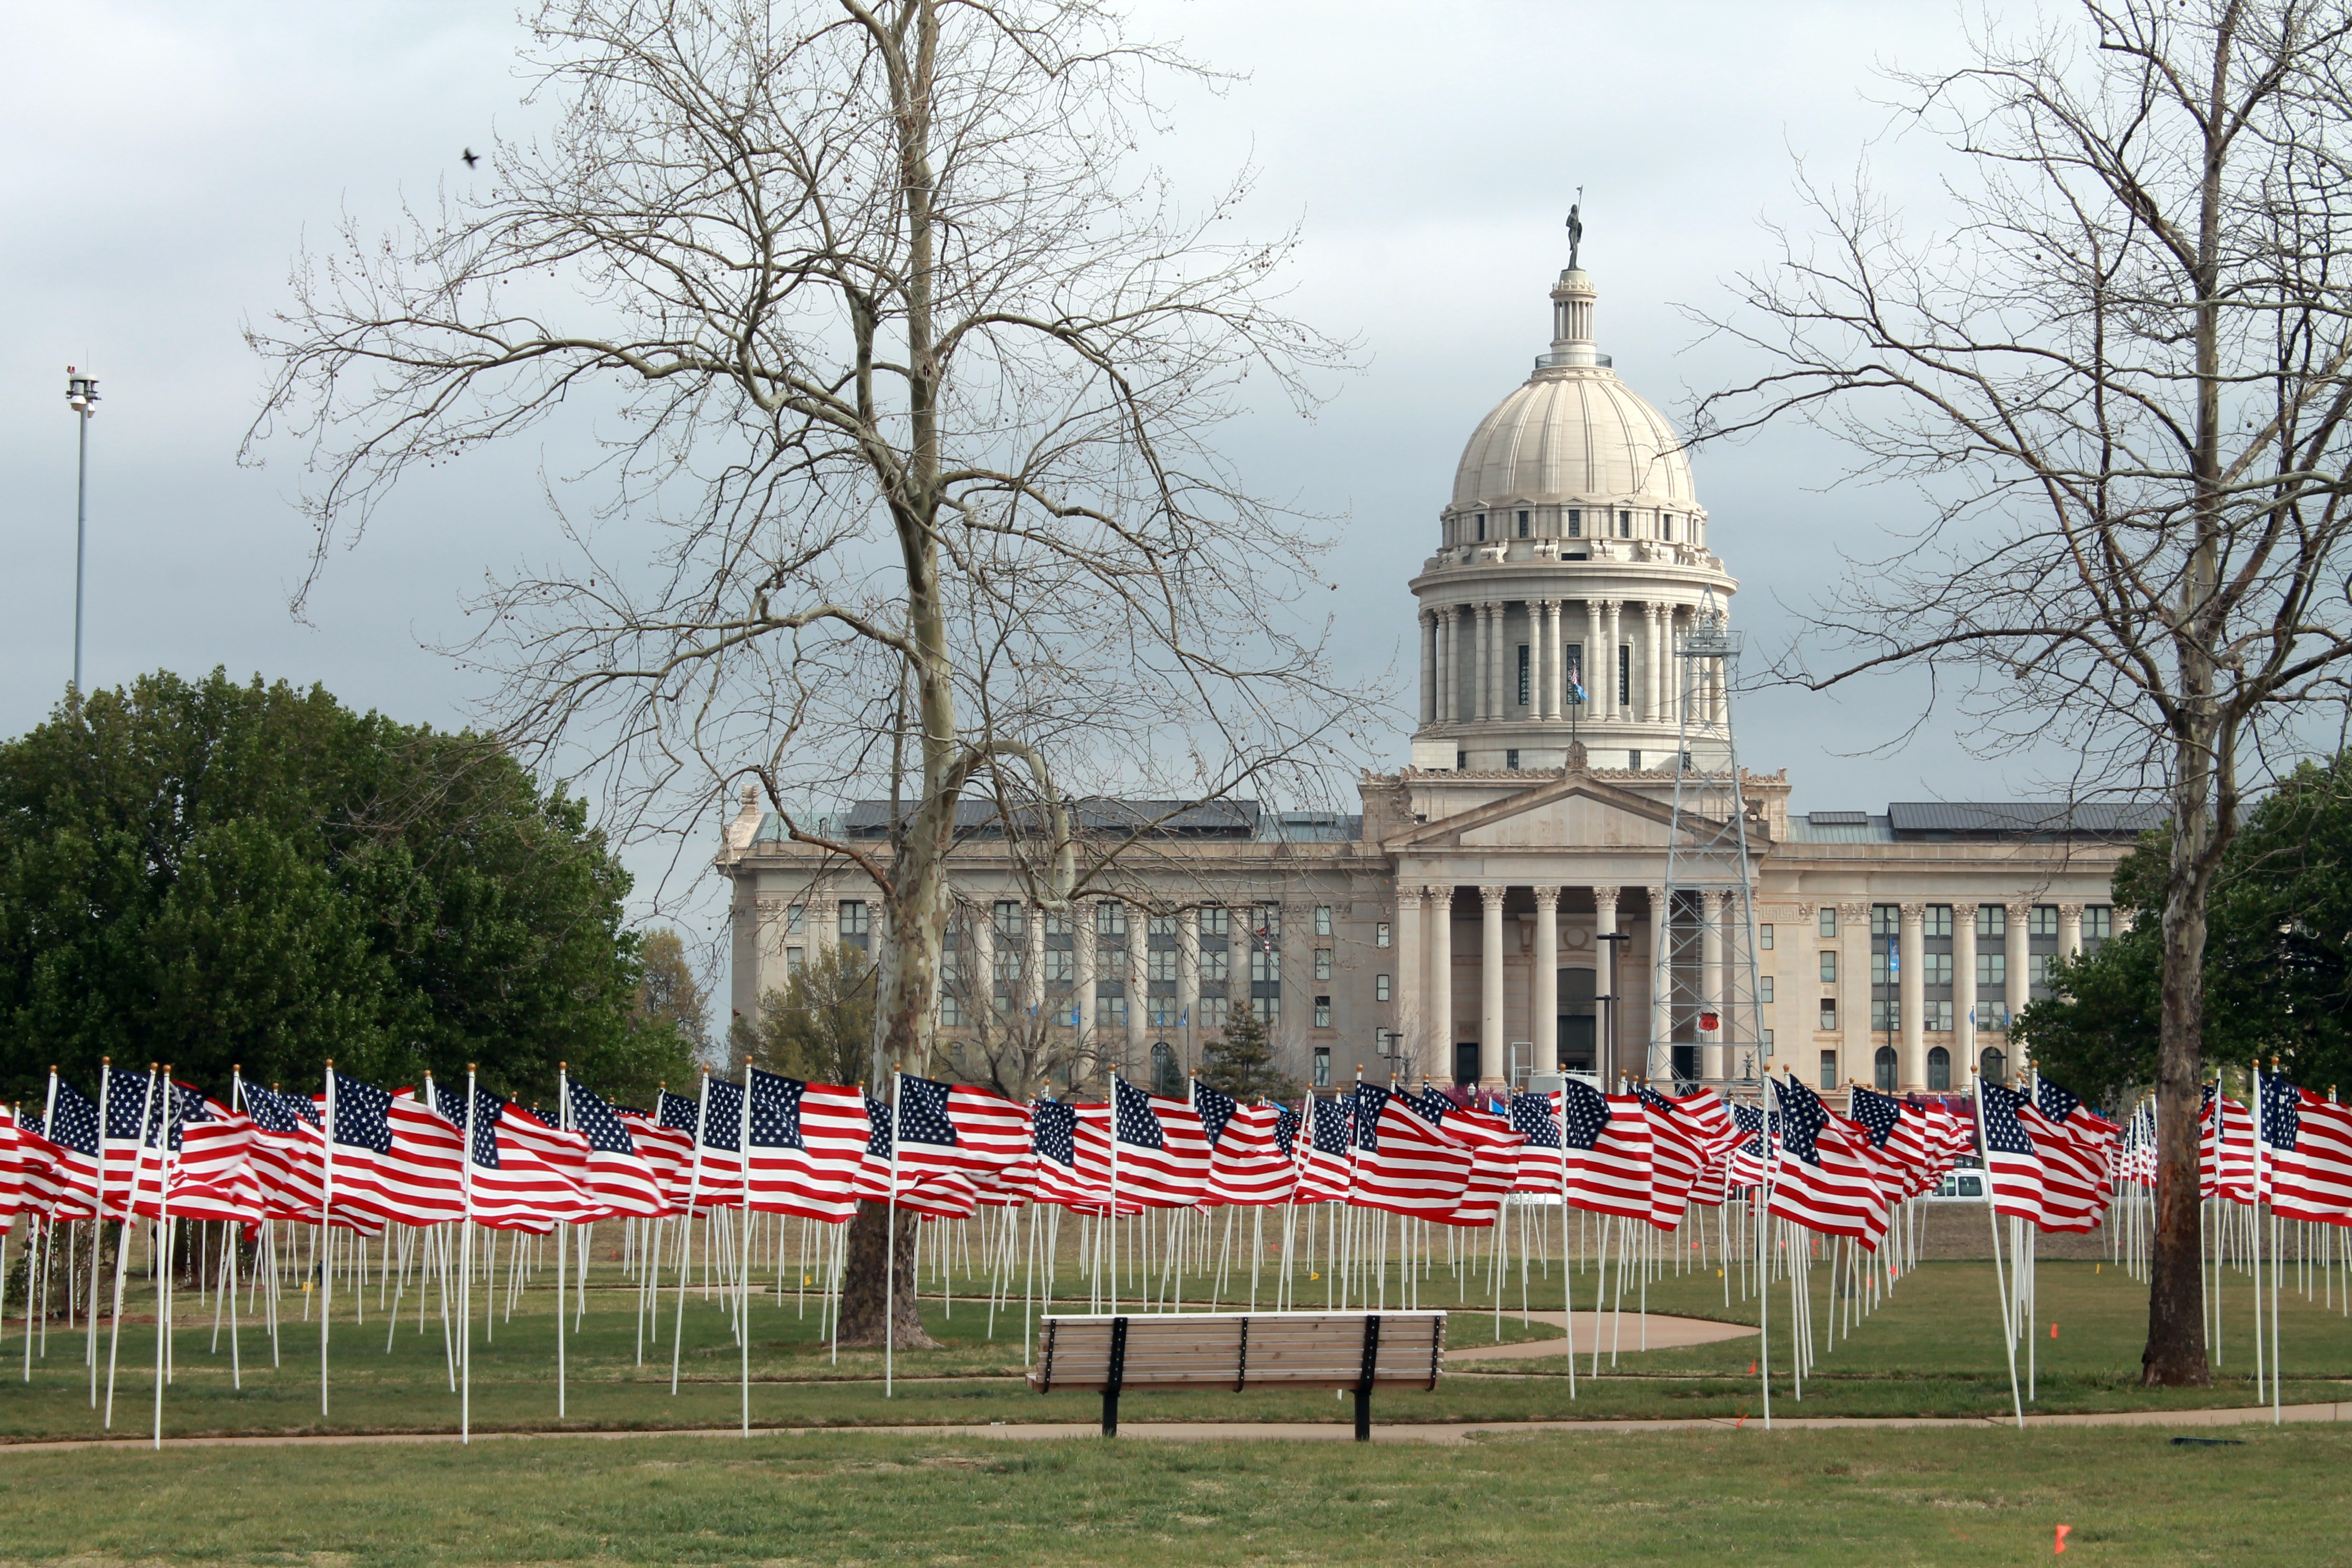
wave, building, flag, usa, america, united states, memorial, children, american, flags, state, united, us, oklahoma, capitol, abuse, states, waving, symbolic, oklahoma city, flags for children